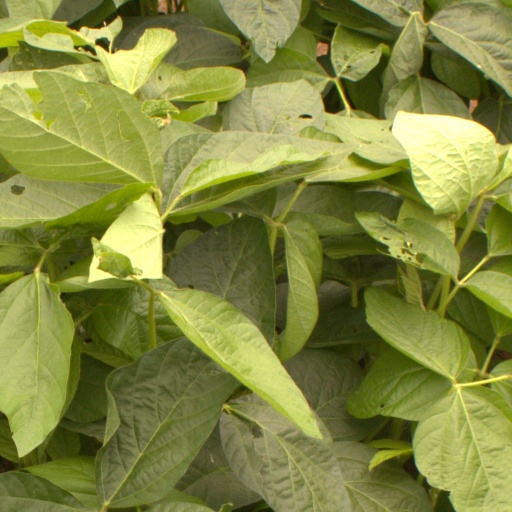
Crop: soybean